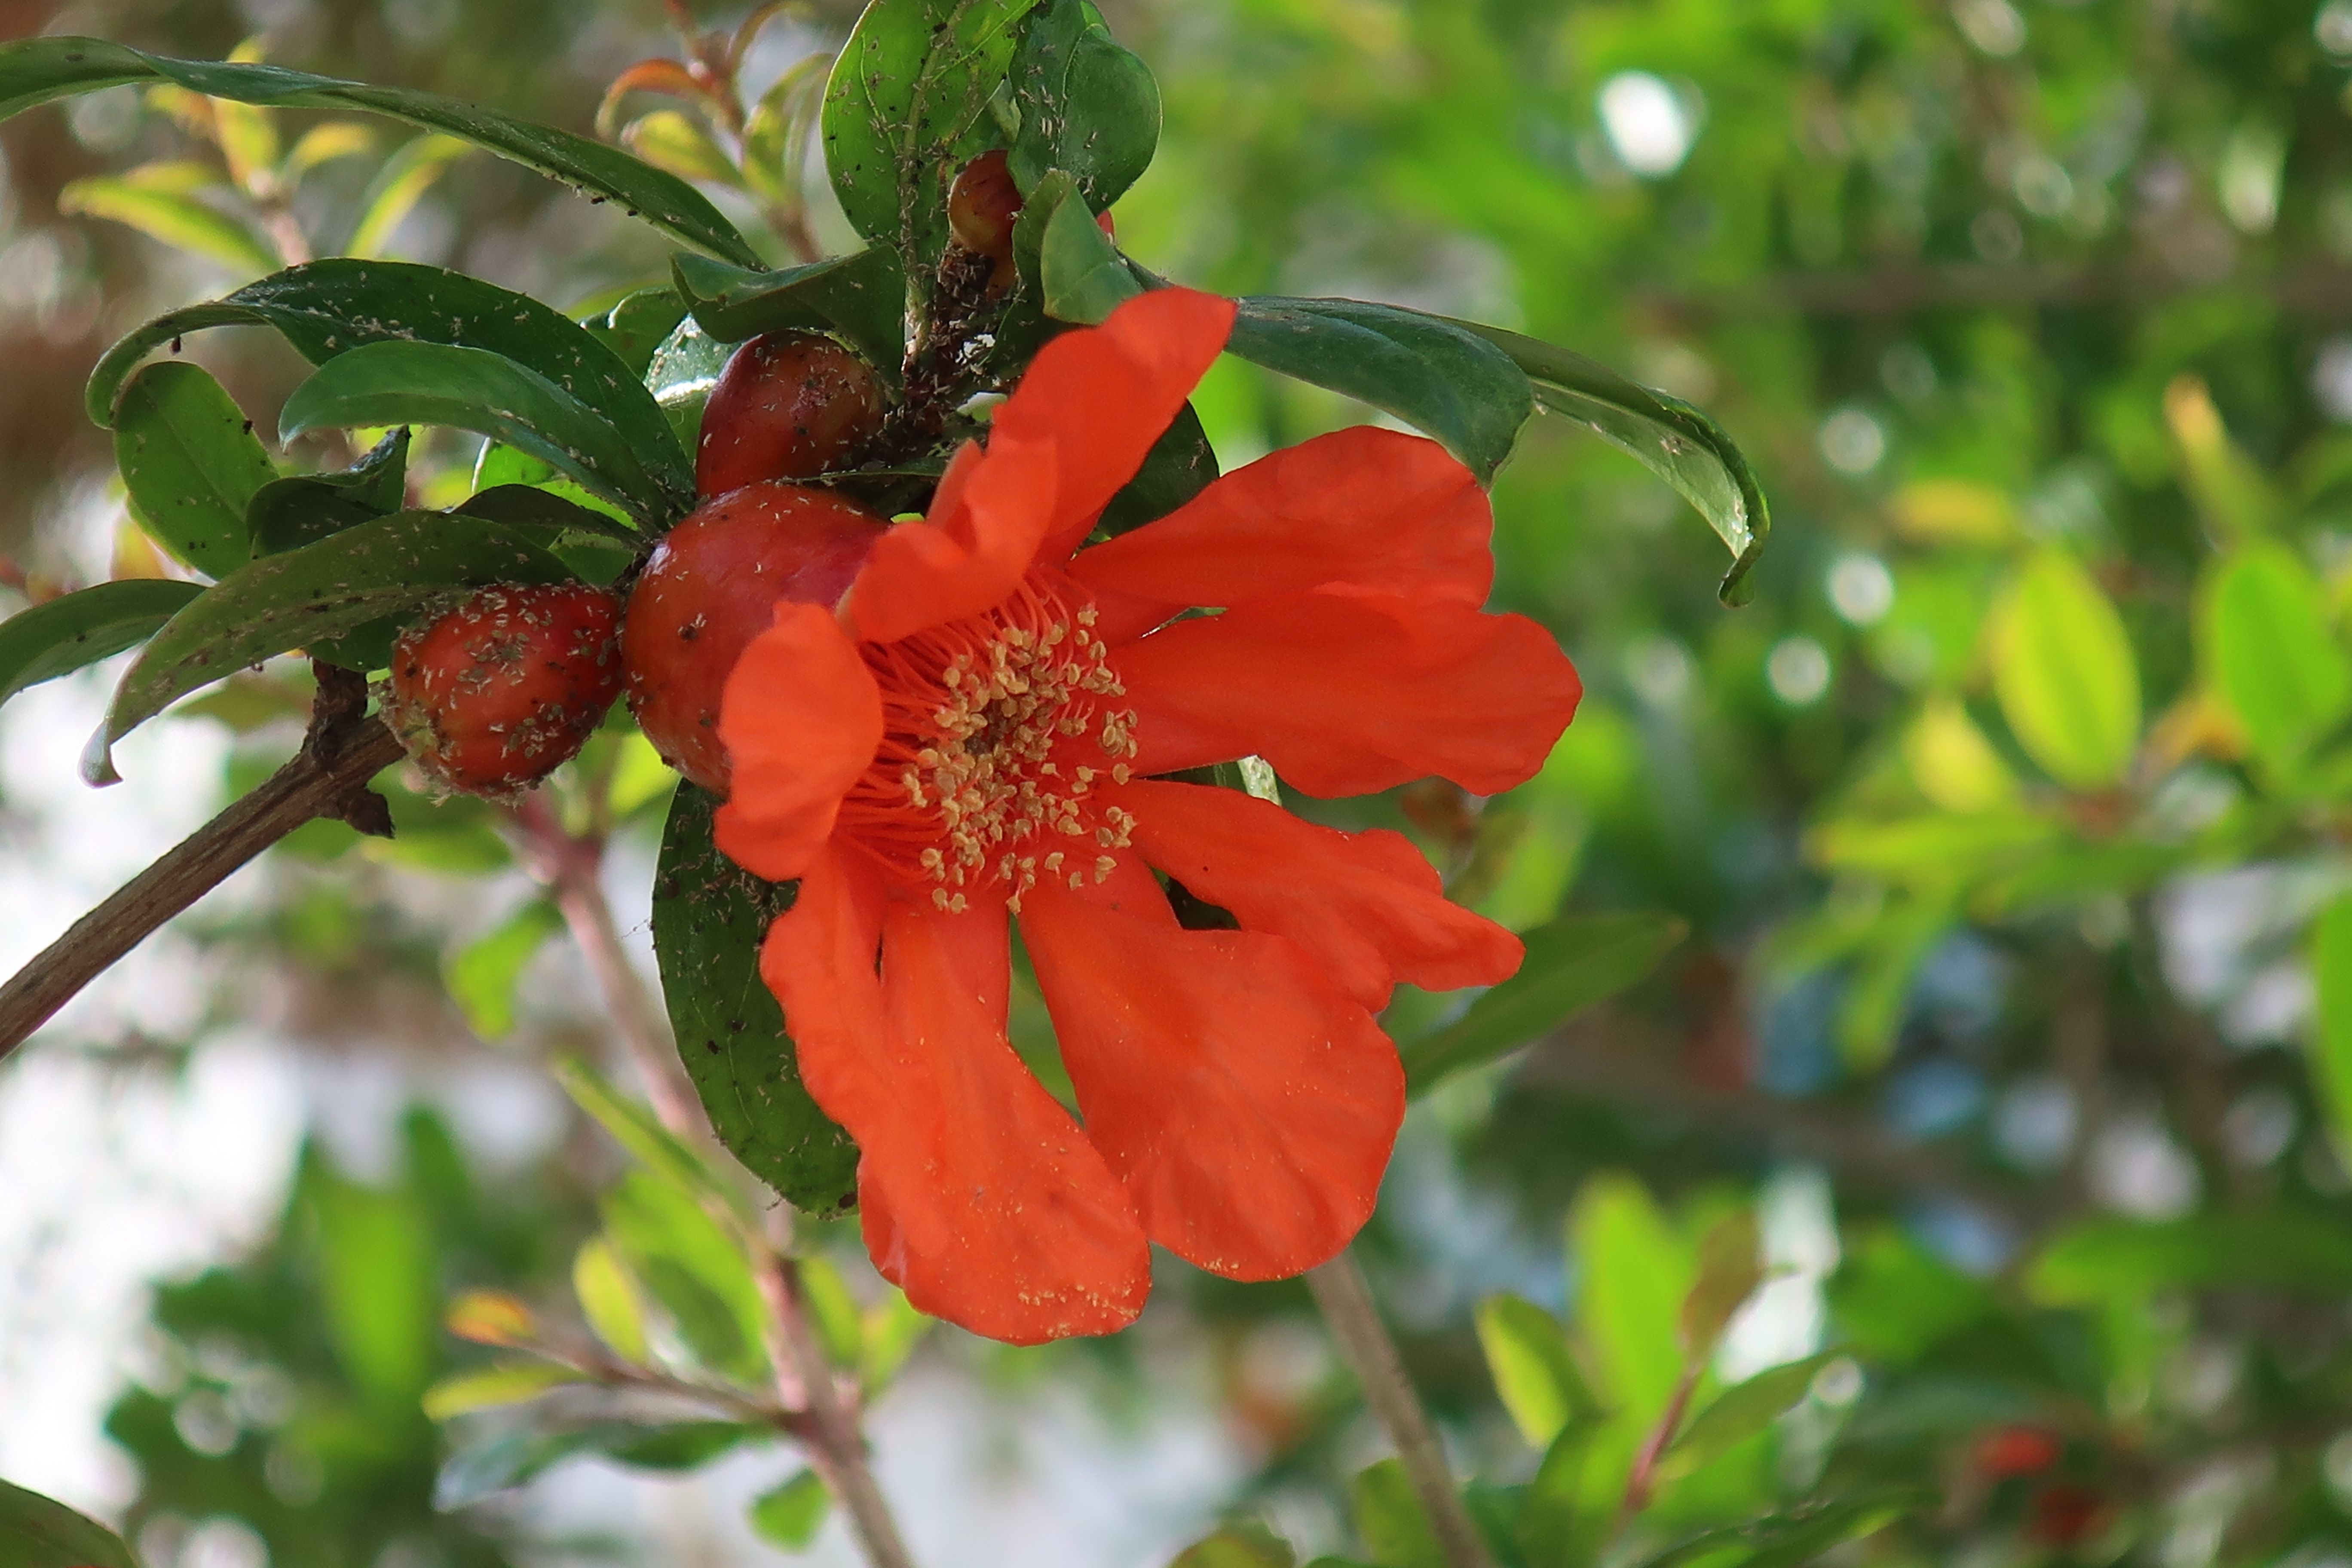
branch, blossom, plant, white, flower, petal, food, spring, produce, closeup, flora, cherry blossom, wildflower, flowers, sad, cherry, cherries, macro photography, flowering plant, rose family, land plant, pomegranate